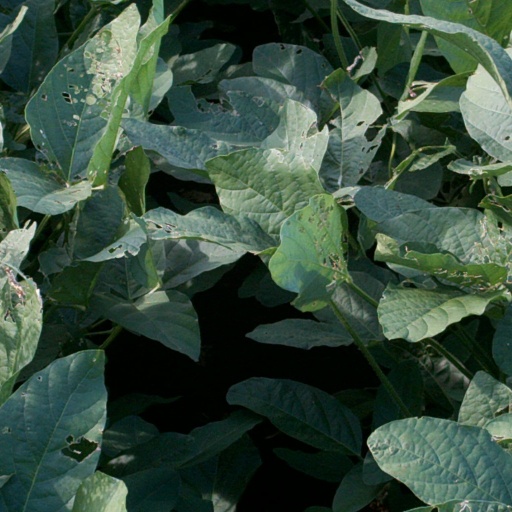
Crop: soybean